HuCard

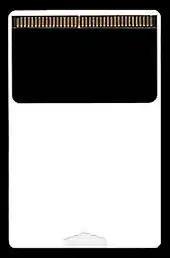
A HuCard

The (Known as the TurboChip in regions where the PC Engine was marketed as the TurboGrafx-16) is a ROM cartridge in the form of a card, designed by Hudson Soft for NEC's PC Engine and PC Engine SuperGrafx video game consoles, which were originally released in 1987 and 1989, respectively.